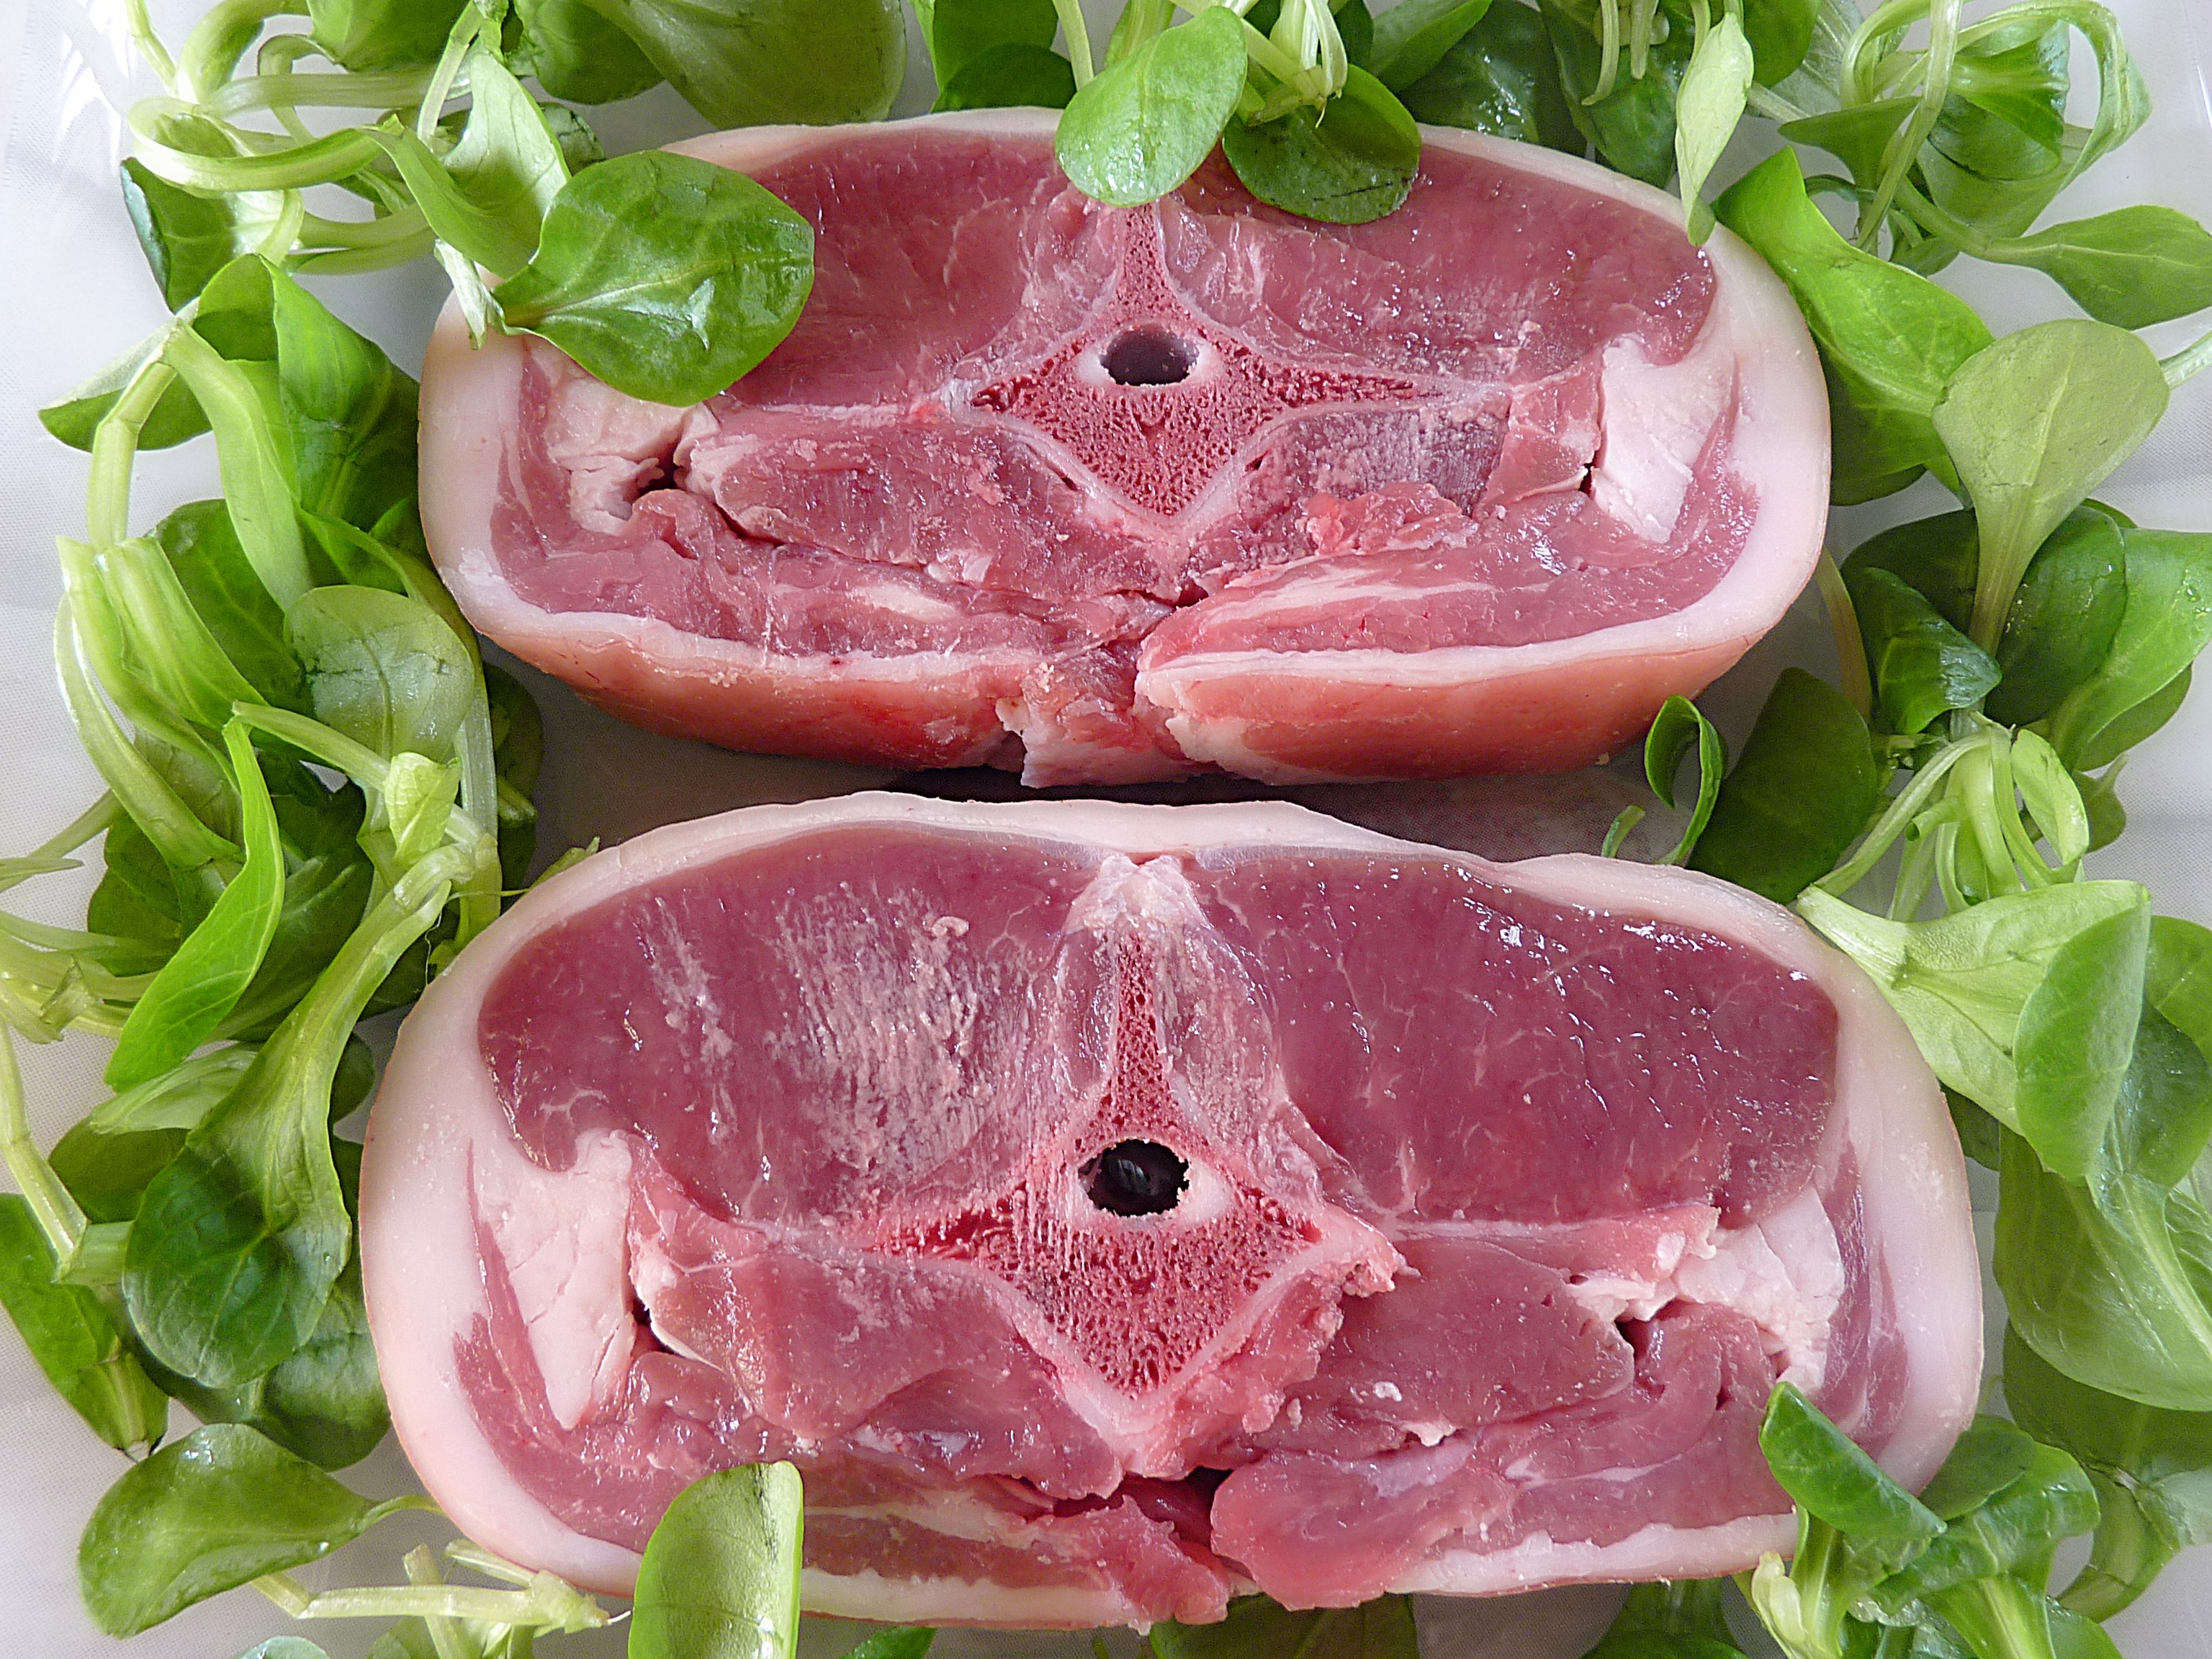
feed, dish, food, produce, eat, meat, cuisine, prosciutto, lamb, power, ham, red meat, roast beef, animal source foods, kobe beef, sirloin steak, salt cured meat, lamb and mutton, capicola, kassler